Jukka Mallinen

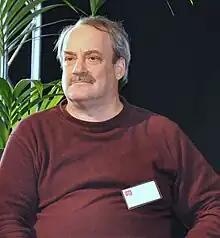
Jukka Mallinen at the Turku Literature Fair, 2009.

Jukka Mallinen (born 3 June 1950 Lahti) is a Finnish author, poet, translator and interpreter.